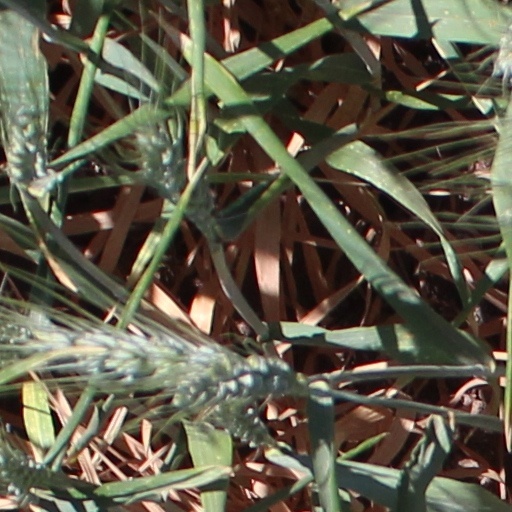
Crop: wheat